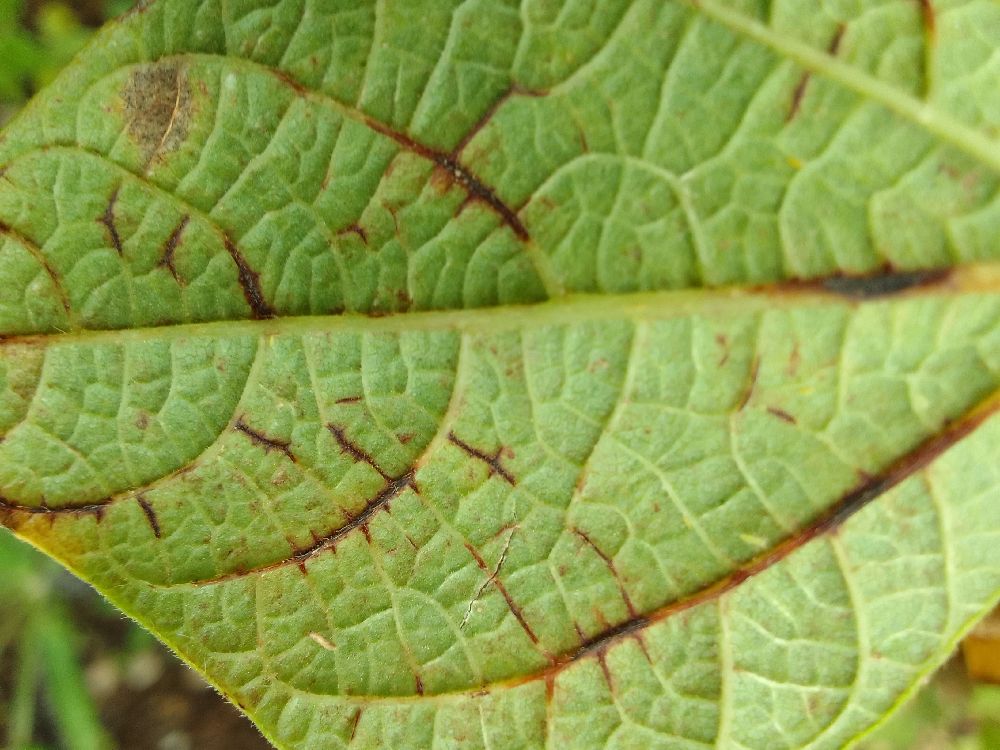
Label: anthracnose